Leendert Pieter de Neufville

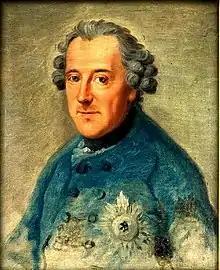
Frederick II in 1763, portrait by Johann Georg Ziesenis

"During the war, they were catapulted into being one of the richest and most prestigious banking houses of Amsterdam by taking full advantage of the opportunities that the buoyant war economy provided." De Neufville was the first to provide forage (and clothing) for the army of the King's youngest brother, Prince August Ferdinand of Prussia, who took part in the campaign in Bohemia in 1757, but was fired by his brother after the Prussian defeat at the Battle of Kolin. Also Charles William Ferdinand, Duke of Brunswick-Wolfenbüttel, an army contractor, placed orders with De Neufville. Having a contact with a Hamburg merchant's house for handling the bills made De Neufville Bros. a trusted party in commercial payments between Amsterdam and Hamburg and its Hinterland. Prussia can be considered as an "emerging market" and Hamburg played an intermediate role.